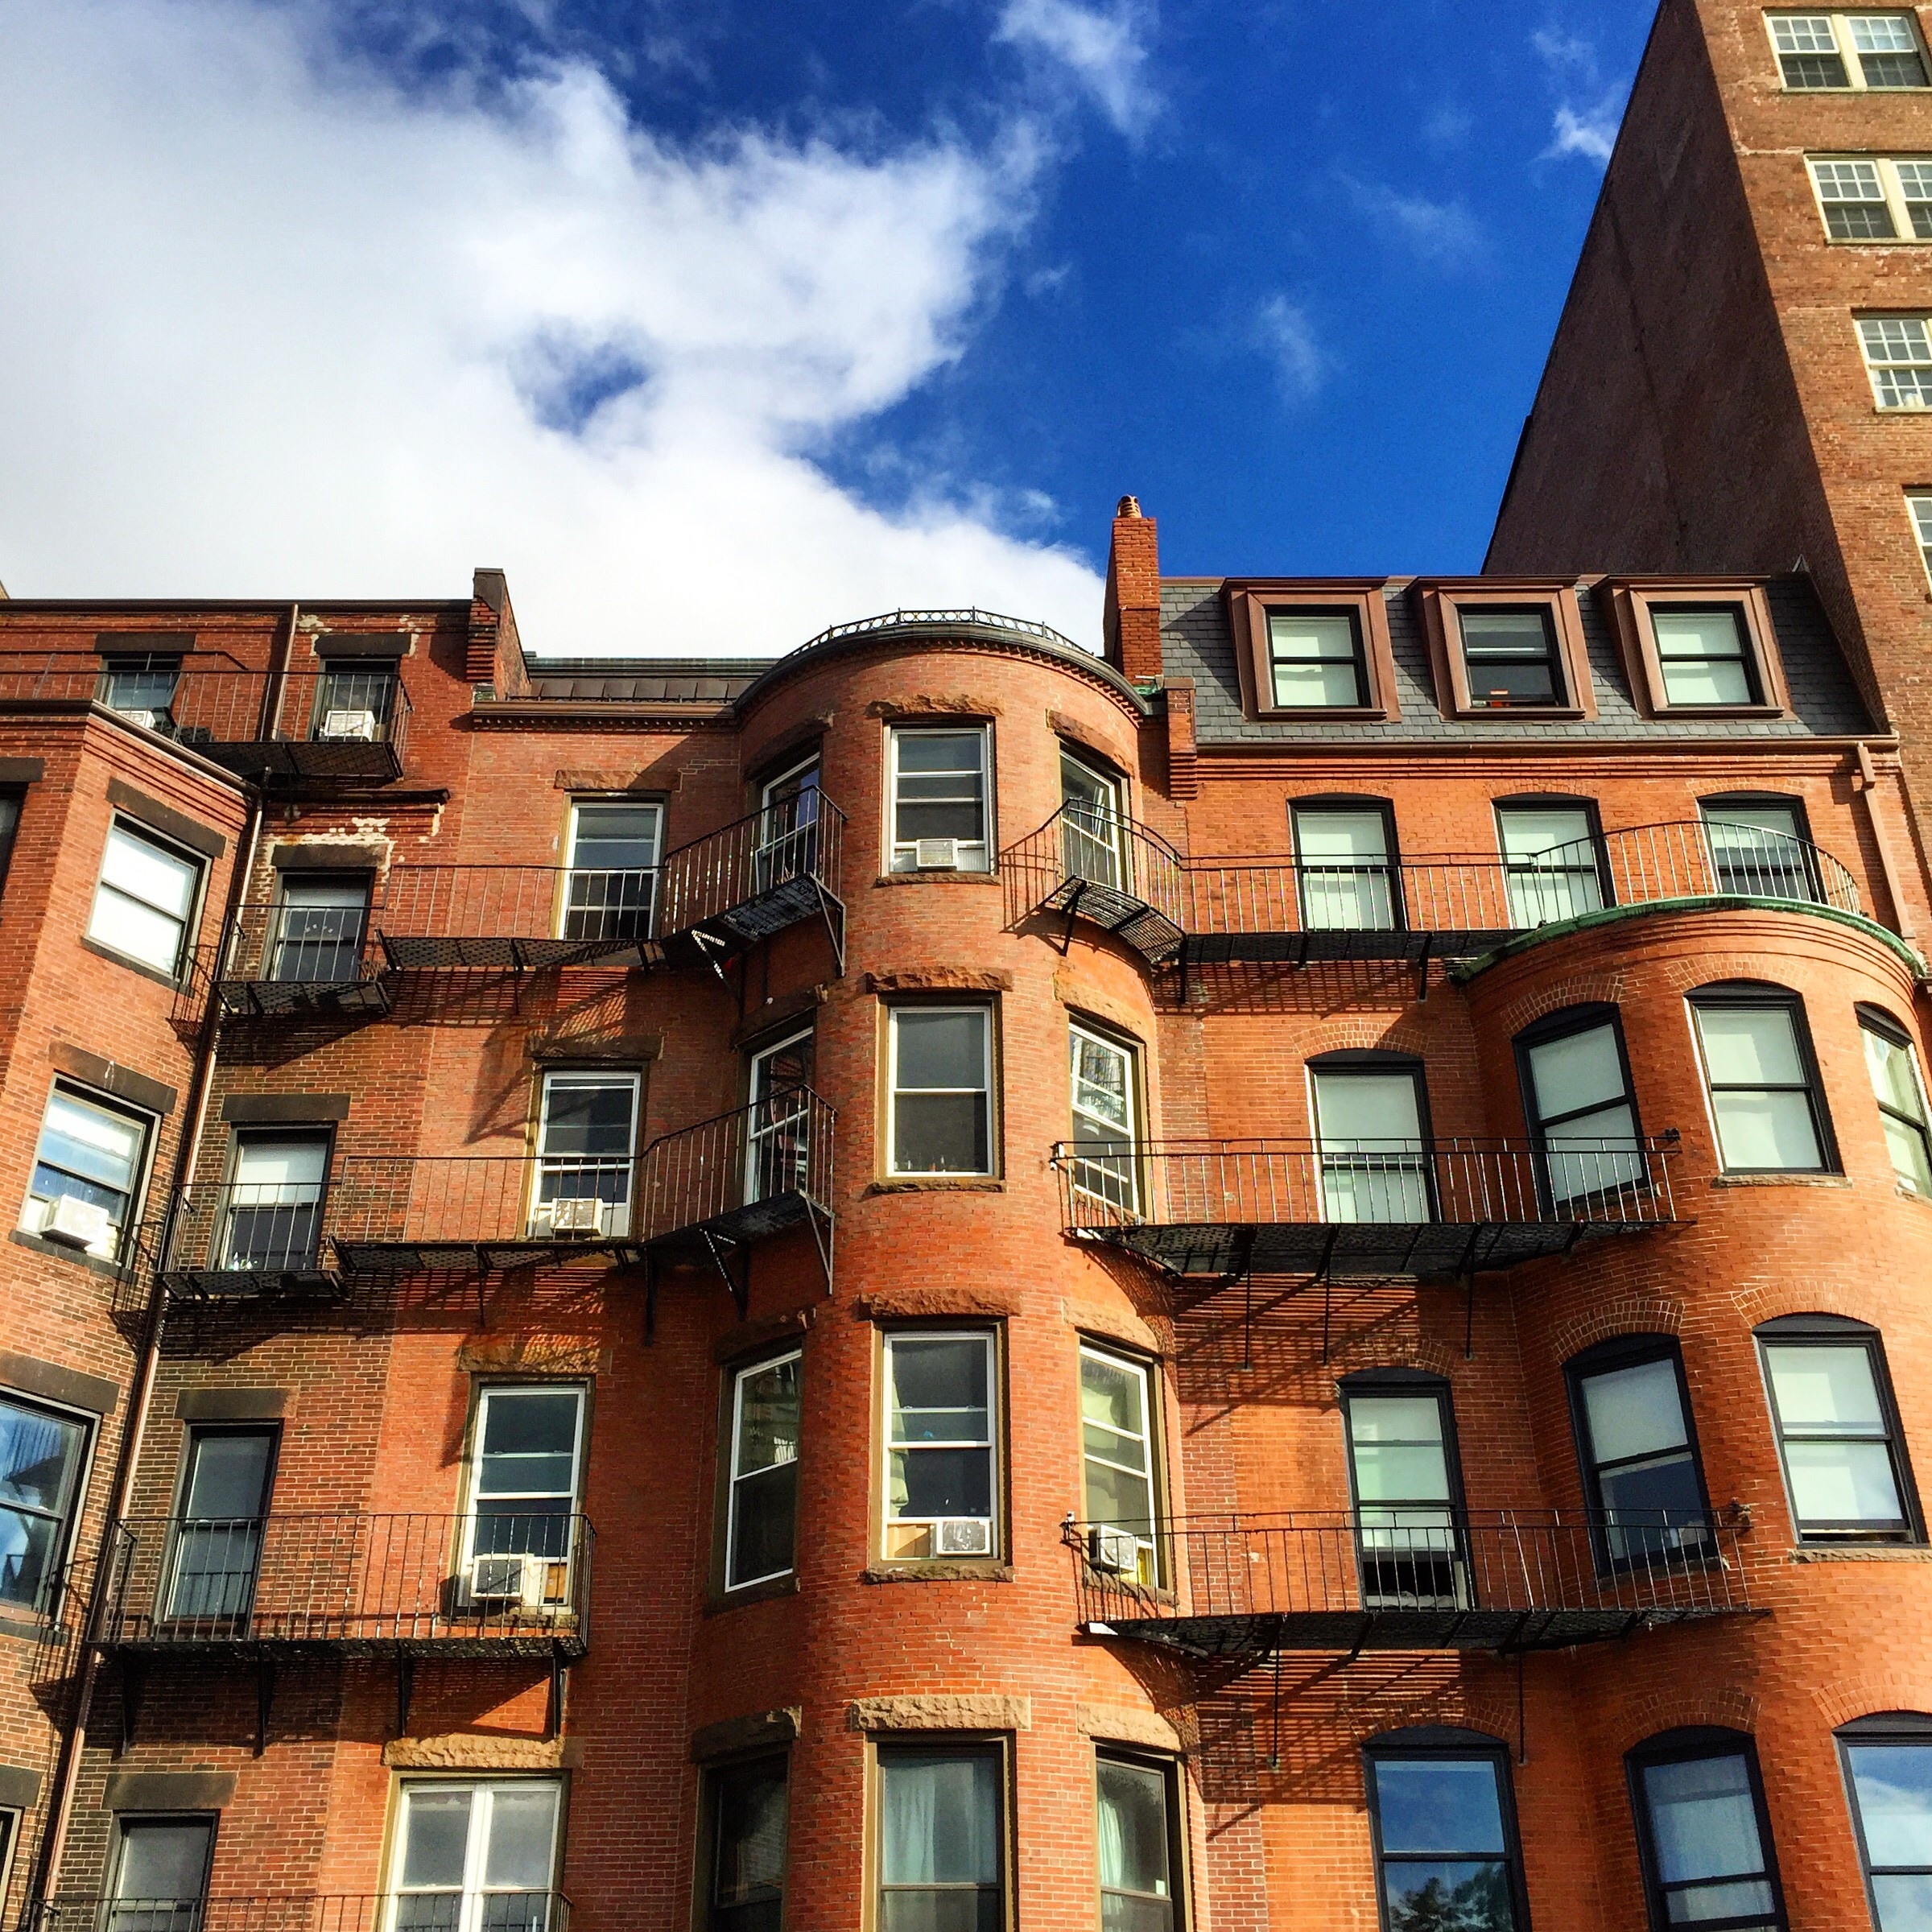
architecture, house, window, building, city, home, downtown, suburb, facade, property, brick, apartment, tower block, estate, condominium, neighbourhood, urban area, residential area, human settlement